Naval Commando, Vietnam People's Navy

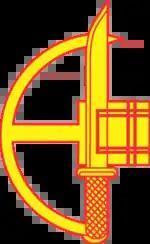
Coat of arms of the Naval Special Force, Vietnam People's Navy.

The Naval Commando or alternatively the Naval Special Operations Force is an elite special force of the Vietnam People's Navy trained to attack enemy water targets such as harbors, ships, etc. and targets that can only be accessed via water: Isolated bases, naval bases, etc. Virtually a combat arms of the Vietnamese Navy, the component exists as a single brigade under the Naval Service Headquarters.